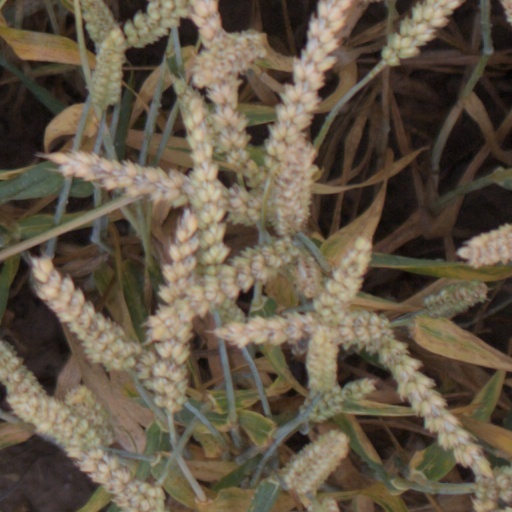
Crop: wheat